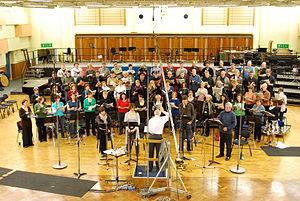
Les Studios Maida Vale sont un ensemble de sept studios d'enregistrement appartenant à la BBC et dont cinq sont encore régulièrement utilisés. Situés à Londres, ils ont accueilli des milliers de sessions pour les BBC Radio 1, BBC Radio 2, BBC Radio 3, BBC Radio 4 et BBC Radio 6 Music depuis 1946. Les 75 ans du complexe ont été fêtés le 30 octobre 2009 par la BBC Radio 1 en diffusant soixante-quinze chansons enregistrées dans les locaux.